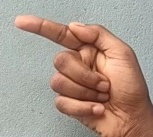
ASL sign: G